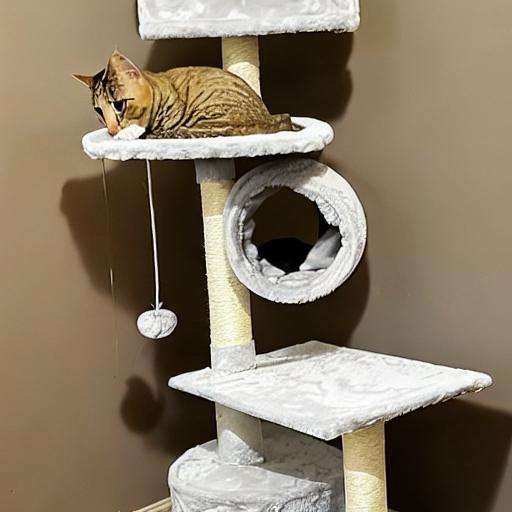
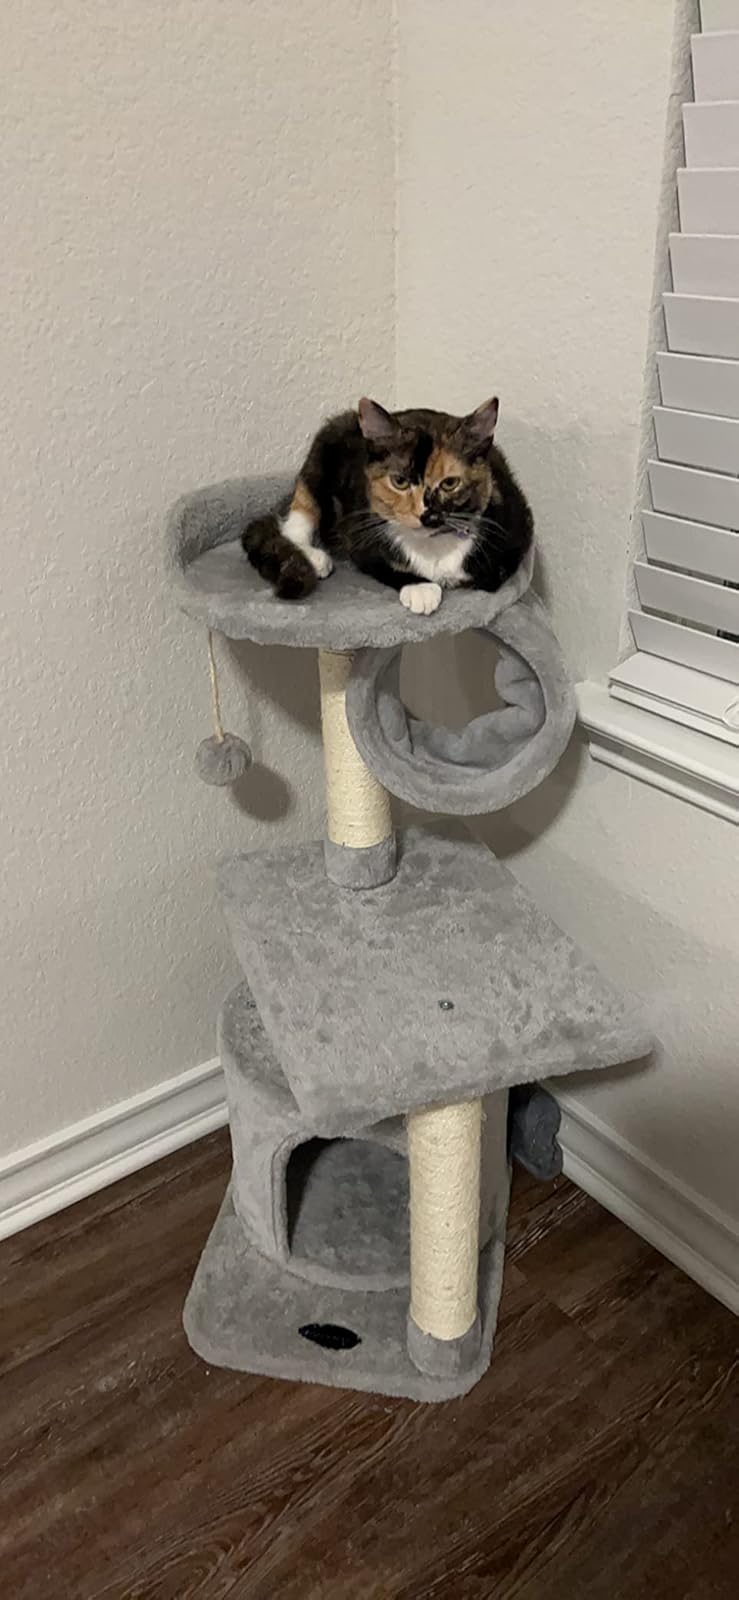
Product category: items_cat tree
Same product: no